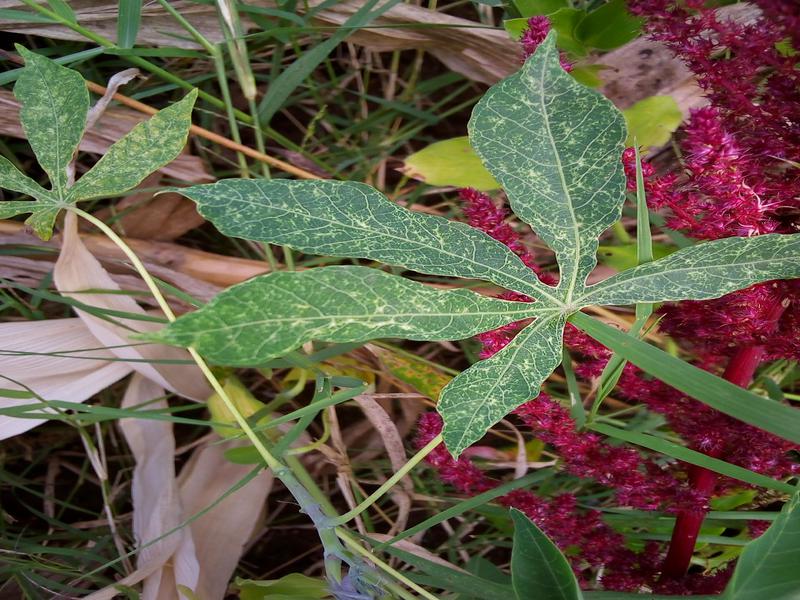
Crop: cassava
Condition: green_mottle